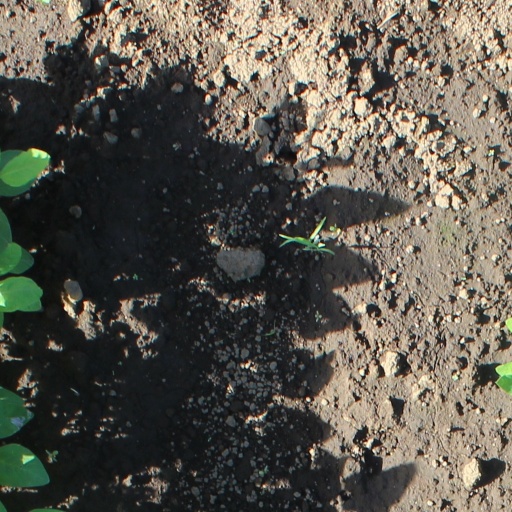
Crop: soybean